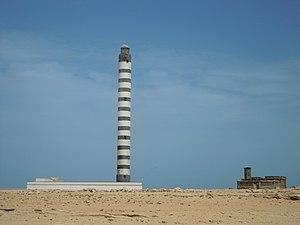
Le phare de Dakhla est un phare situé sur le promontoire d'Arciprés Grande proche de la ville de Dakhla. Il se trouve dans le Sahara occidental rendu au Maroc en 1976.